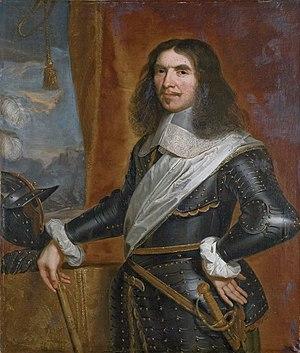
Saint-Gibrien est une commune française située dans le département de la Marne en région Grand Est.
L'histoire du Loiret, en tant qu'entité administrative, commence le 22 décembre 1789 par un décret de l'Assemblée constituante, qui entre en vigueur quelques mois plus tard, le 4 mars 1790. Il est constitué à partir d'une partie des anciennes provinces de l'Orléanais et du Berry. Mais l'histoire du territoire du département du Loiret est bien plus ancienne.
La rue de Turenne est une voie de Paris située en plein cœur du quartier du Marais dans les 3ᵉ et 4ᵉ arrondissements.
Henri de La Tour d'Auvergne, dit Turenne, est un gentilhomme et célèbre militaire français passé à la postérité sous le nom que lui donne son titre de vicomte de Turenne.